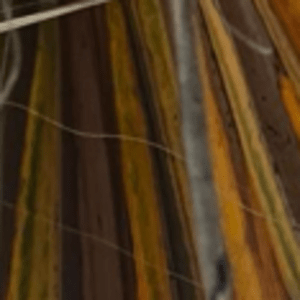
Label: Manganese Deficiency